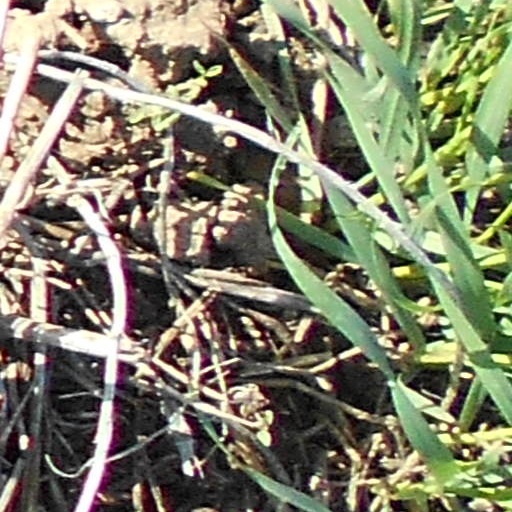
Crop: wheat